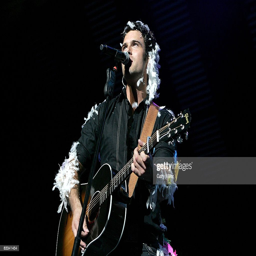
country artist gets tarred and feathered during his performance by crew on the last night of his tour at the last ever show for a city .